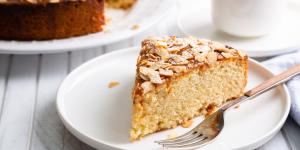
bizcocho de almendras esponjoso